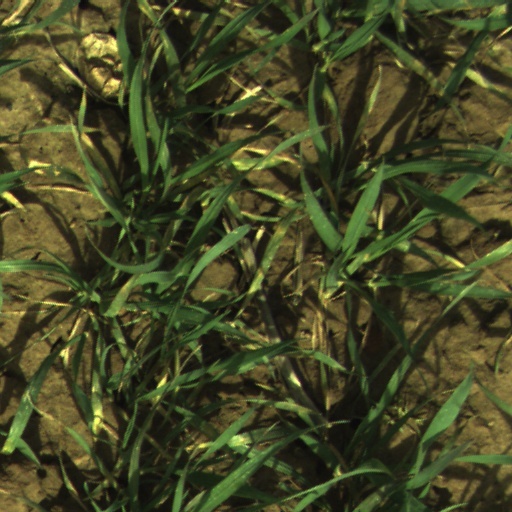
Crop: wheat